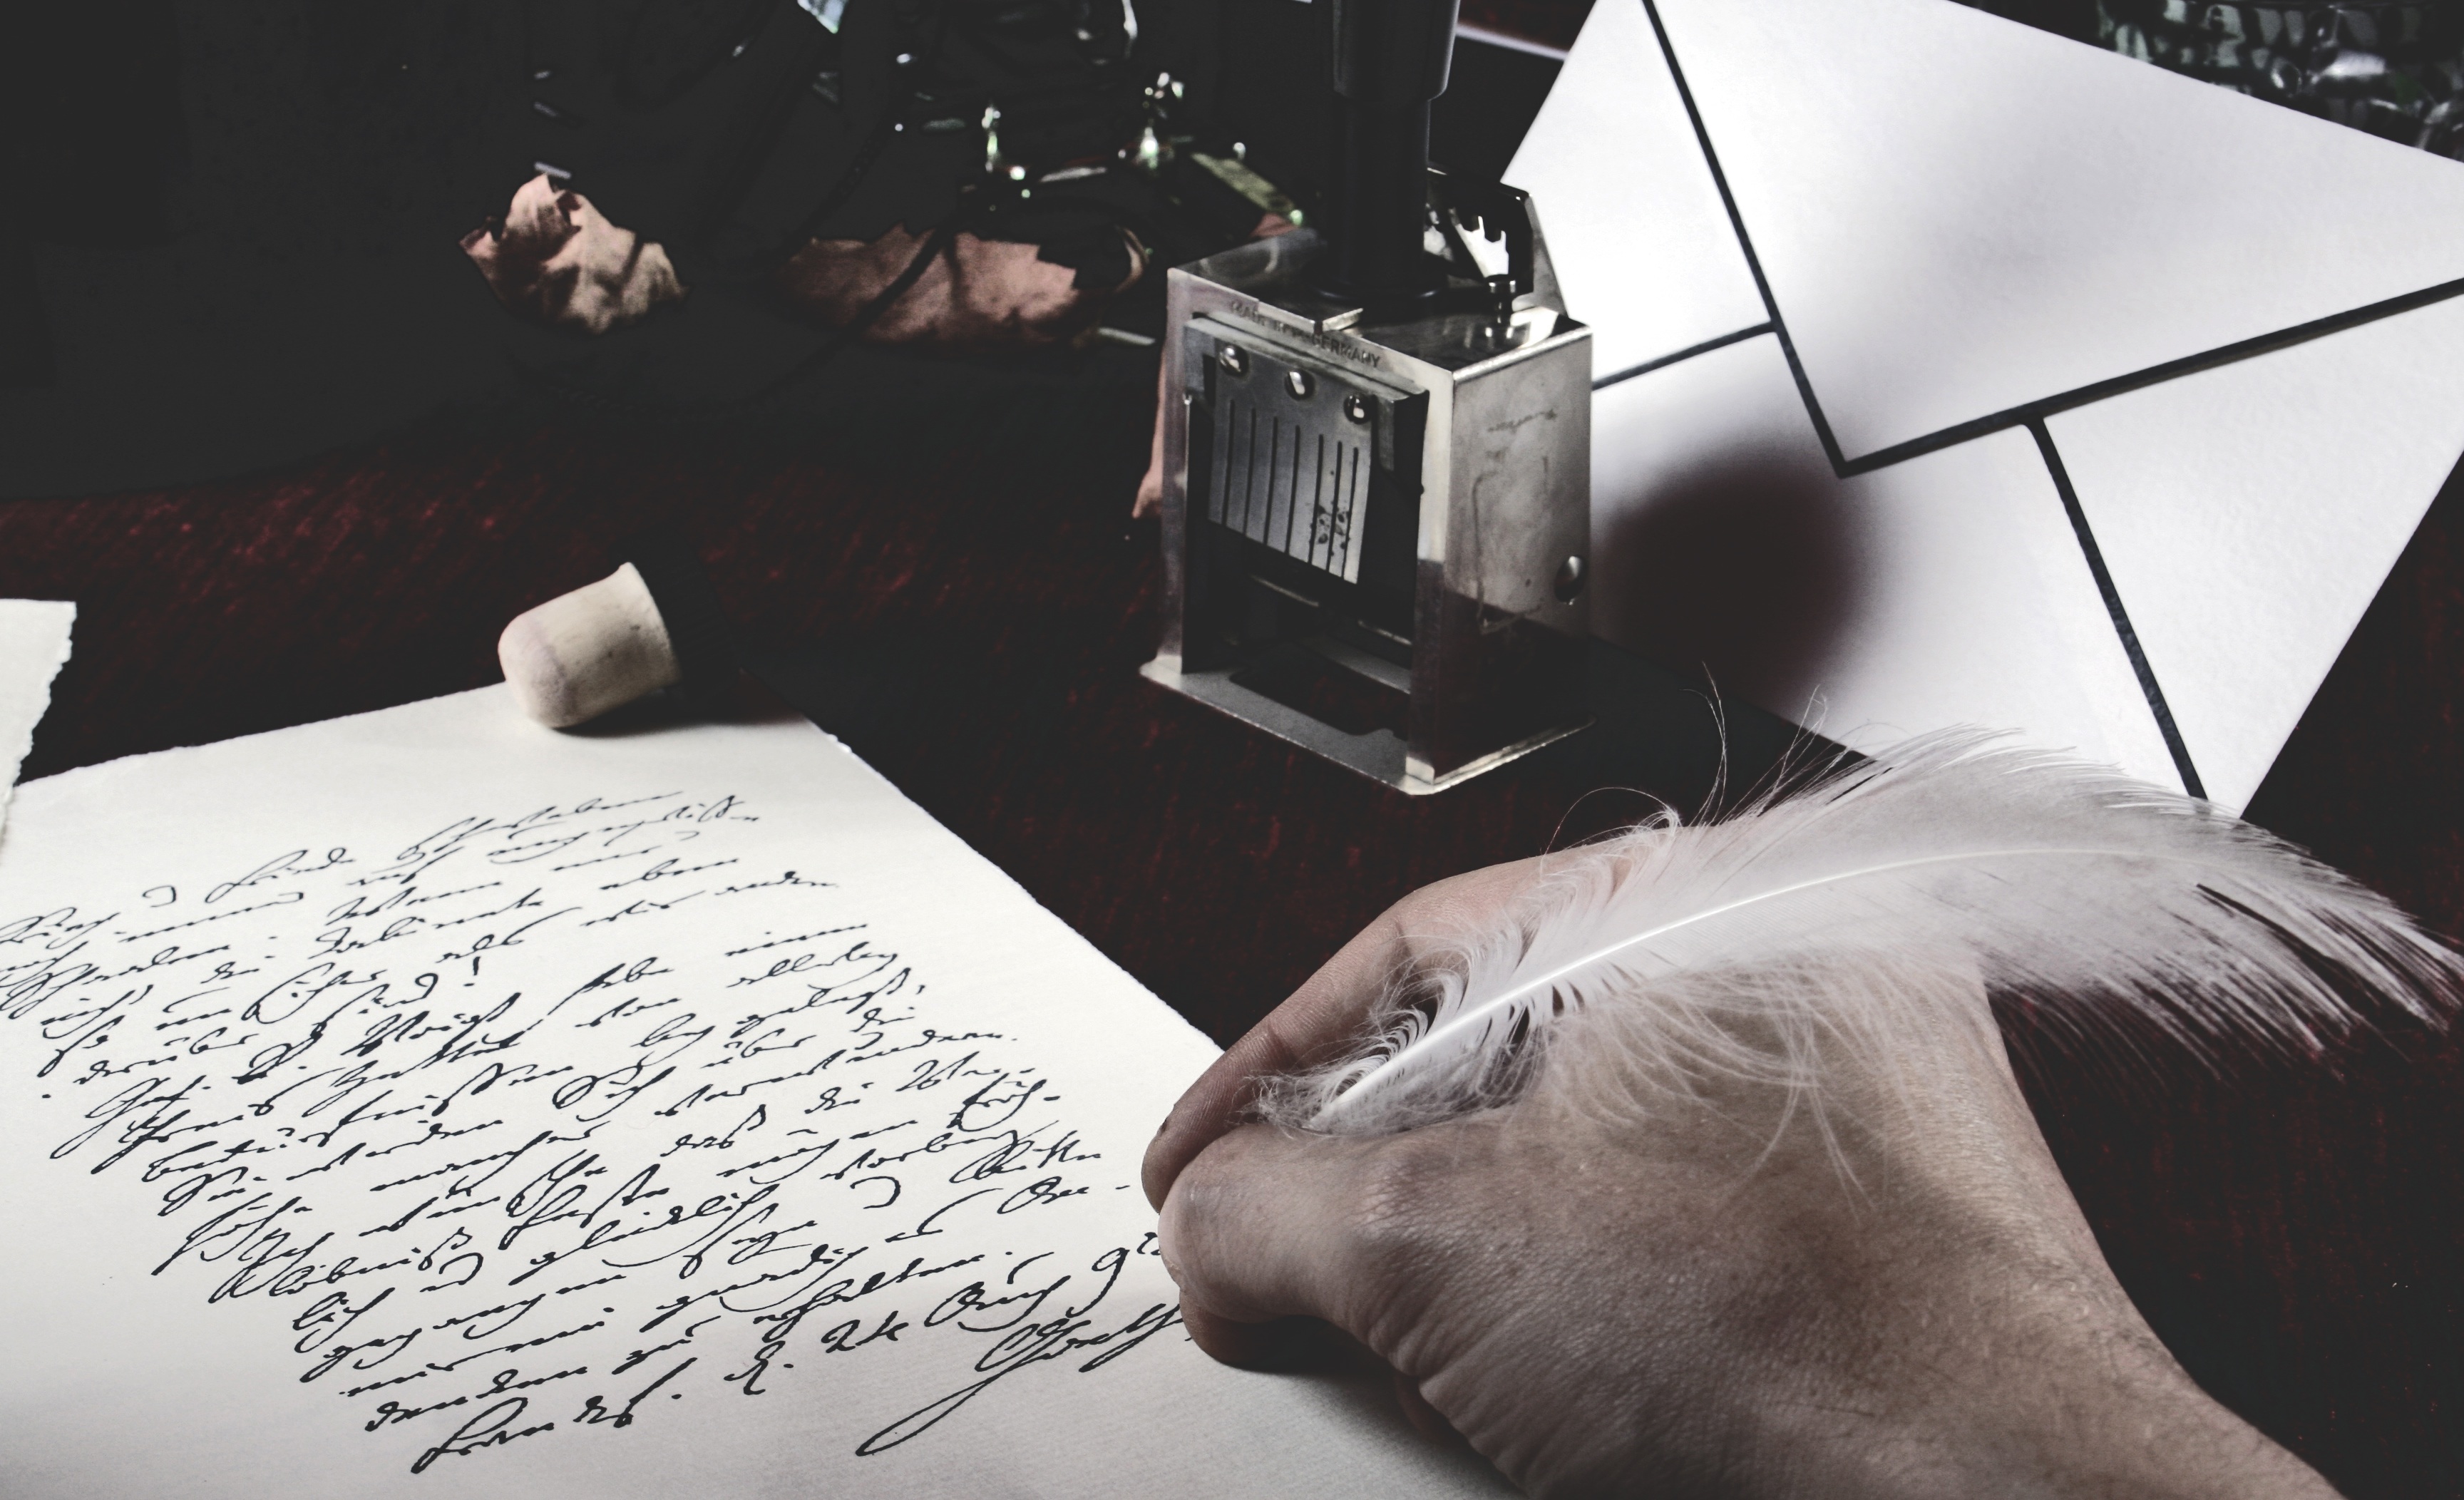
writing, hand, pen, spring, paper, art, sketch, drawing, text, letters, calligraphy, poem, leave, poet, goethe, poetic